Simone Sterbini

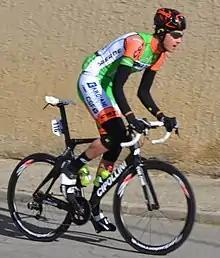
Sterbini at the 2018 Étoile de Bessèges.

Simone Sterbini (born 11 December 1993) is an Italian former professional racing cyclist, who rode professionally between 2015 and 2019 for the and teams.